Len Elmore

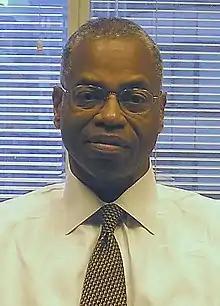
Elmore in 2006

Leonard J. Elmore (born March 28, 1952) is an American sportscaster, lawyer and former National Basketball Association (NBA) player. Elmore has served as a college basketball analyst for ESPN and Fox Sports and has served in the same capacity for CBS Sports' coverage of the NCAA Tournament and NBA. He played in the NBA from 1974 to 1984 for various teams, including the Indiana Pacers, Kansas City Kings, Milwaukee Bucks, New Jersey Nets, and New York Knicks.